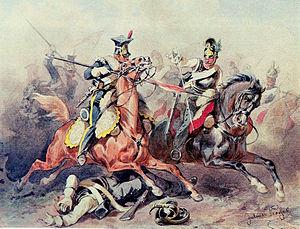
Les lanciers sont une unité de cavalerie de ligne, combattant avec une lance de taille moyenne, similaire aux uhlans chez les slaves et les germaniques. Ils se différencient des piquiers qui combattent à pied.
La Légion de la Vistule est une unité polonaise créée par décret de Napoléon Iᵉʳ le 31 mars 1808 à partir de la Légion polonaise et italienne instituée un an plus tôt au sein du royaume de Westphalie de Jérôme Bonaparte. Elle fut dissoute le 18 juin 1813.